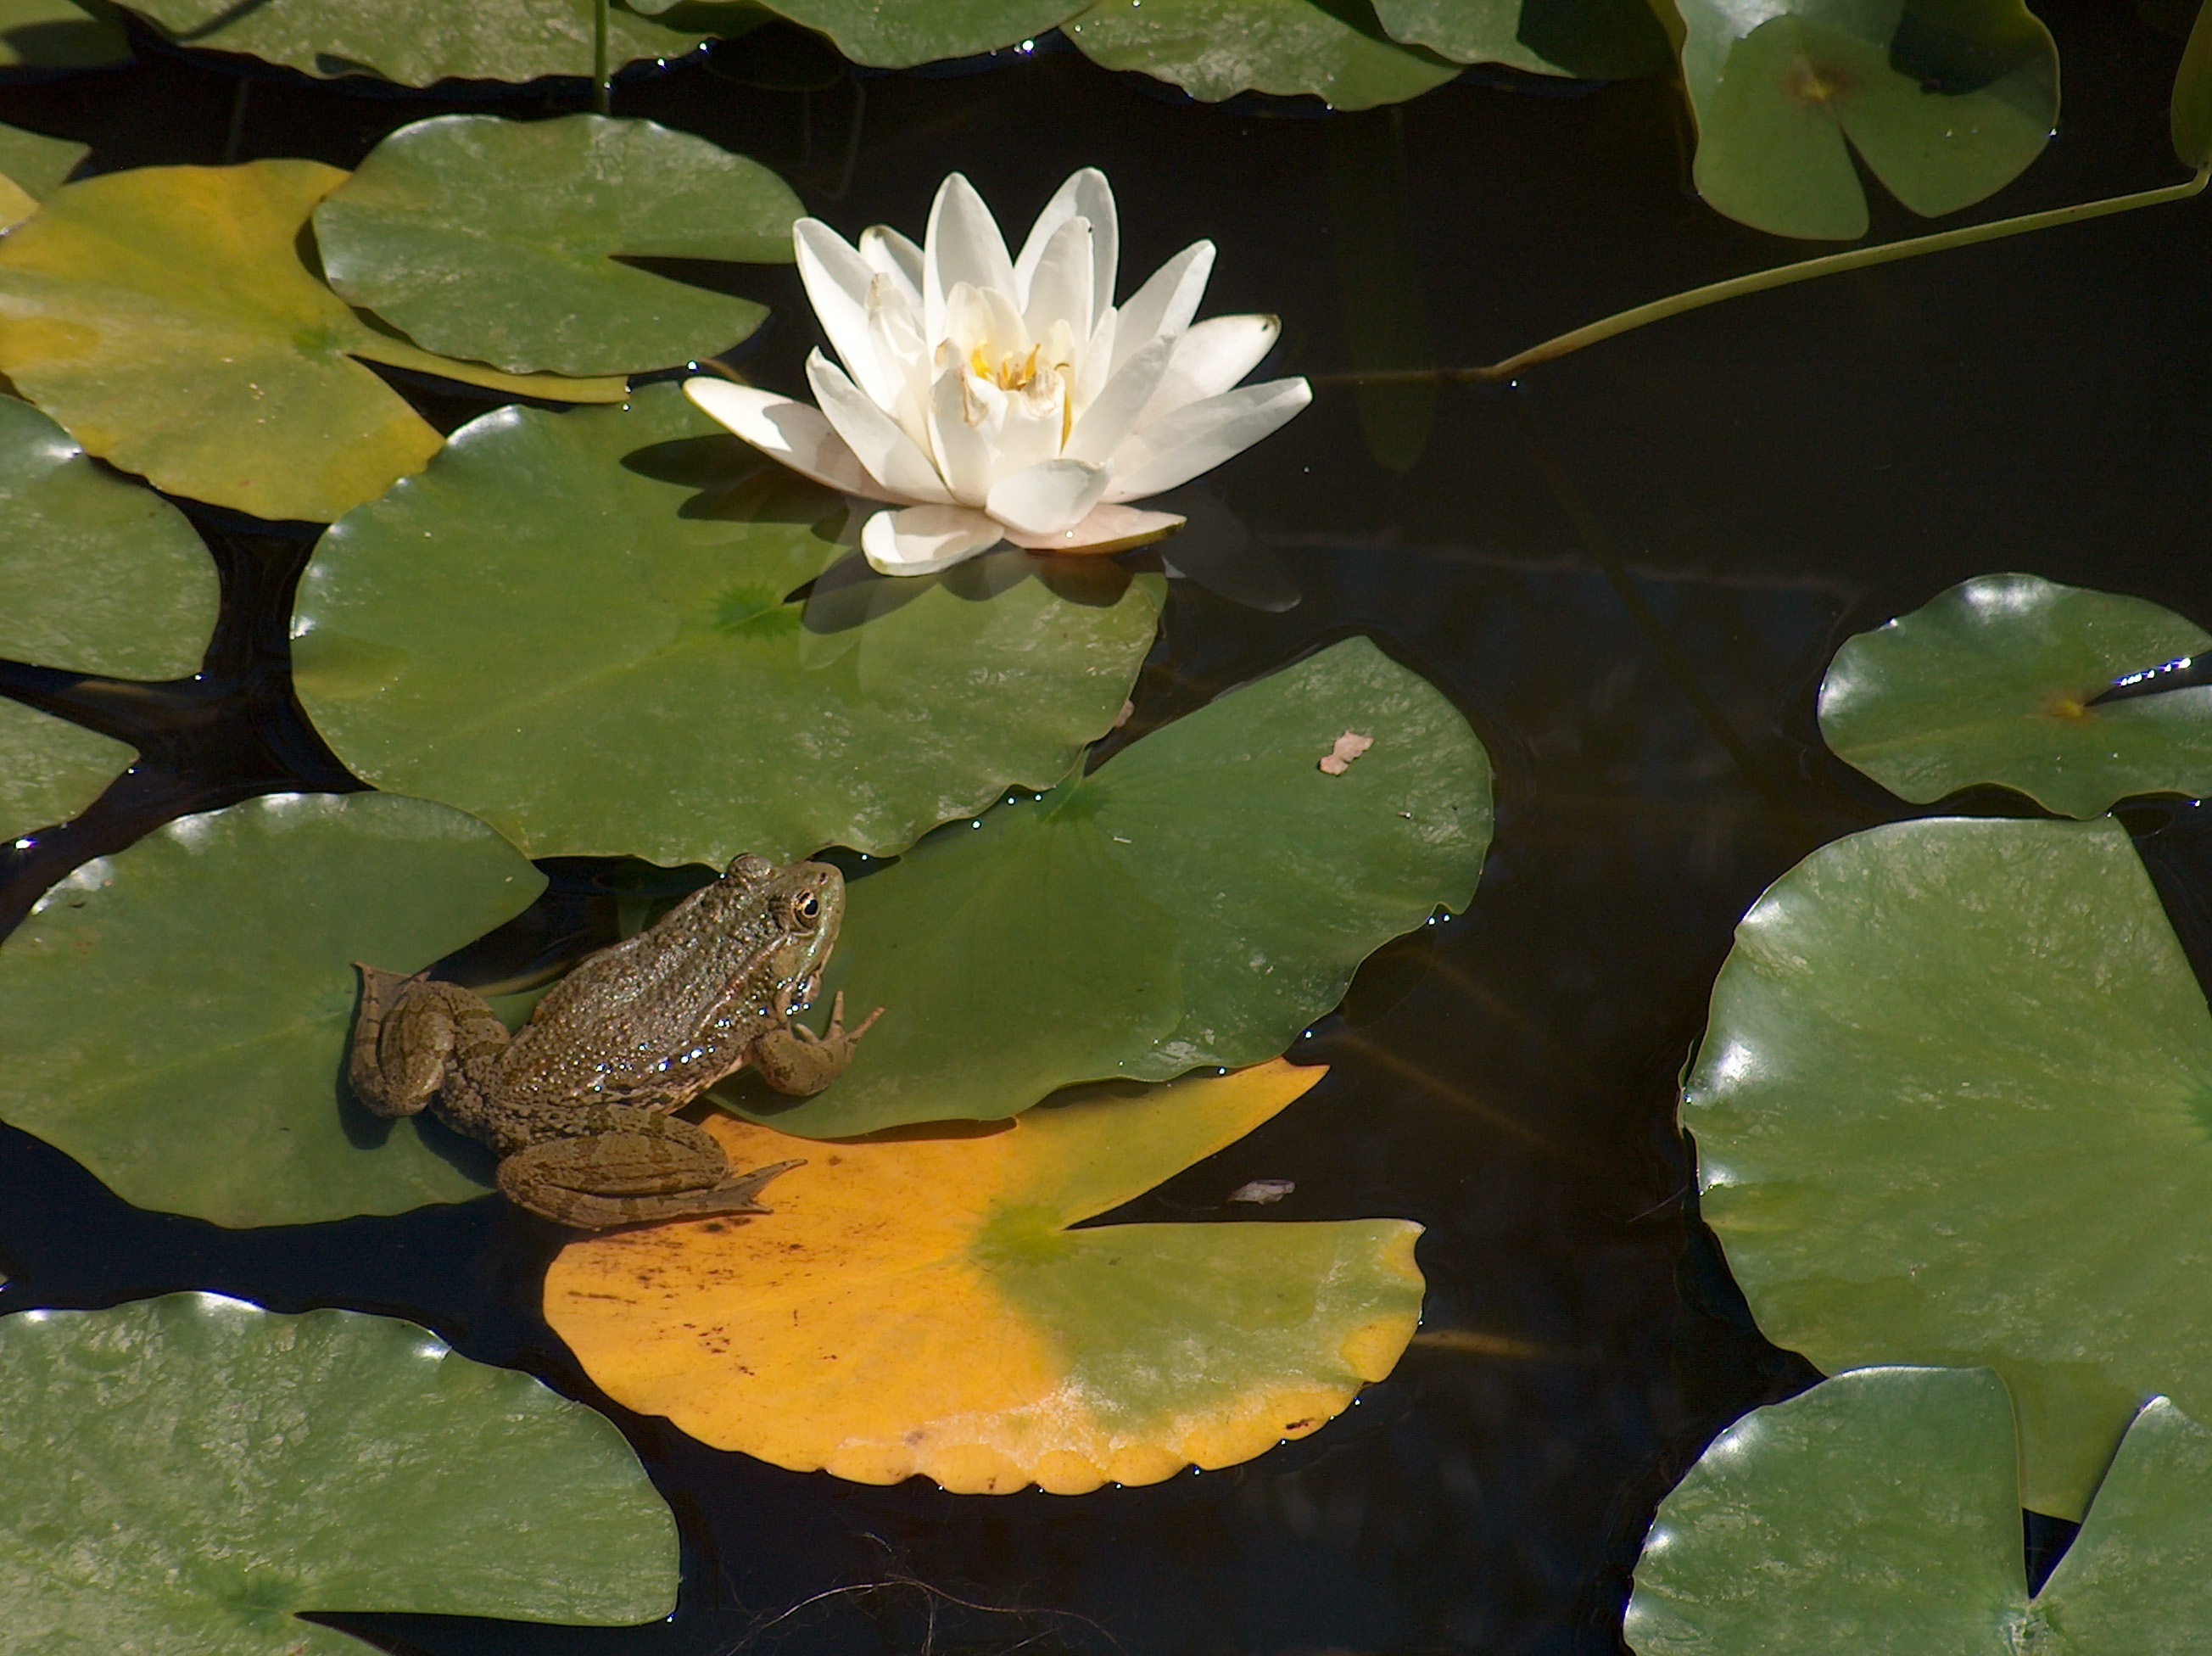
plant, leaf, flower, petal, lake, pond, green, botany, frog, aquatic plant, flora, fauna, waterlily, prince, flowering plant, annual plant, land plant